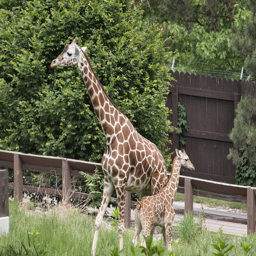
Small giraffe stands next to a taller giraffe in a zoo enclosure.
A mother giraffe walks beside her baby giraffe.
A large giraffe next to a small giraffe behind a wooden fence.
And adult and baby giraffe standing inside a fence line.
A mother giraffe with her baby in a fenced area.